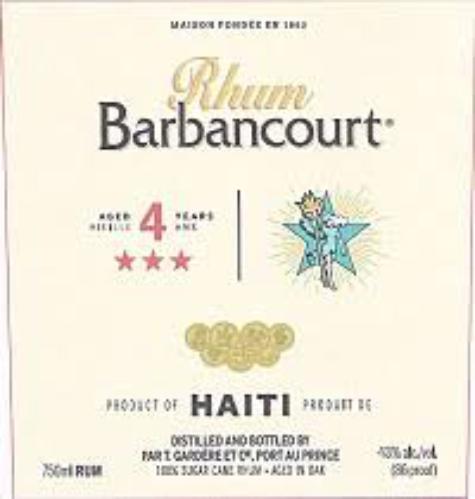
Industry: Food